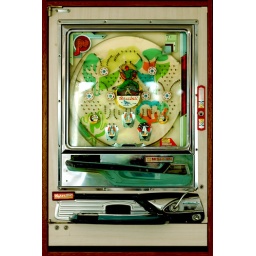
This is on the wall in Alan's house in Seattle. Apparently they found it left there when they moved in.